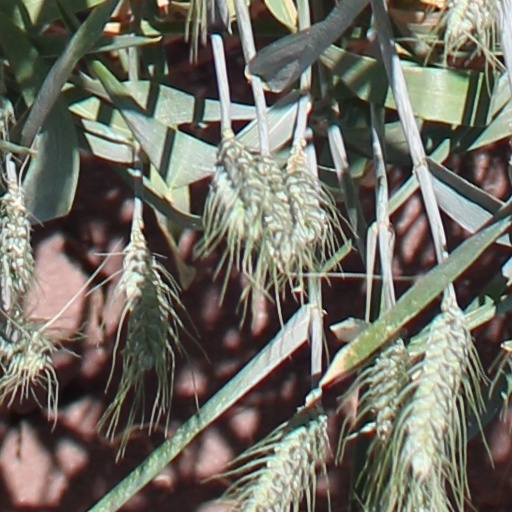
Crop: wheat